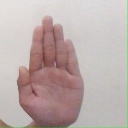
अक्षर: ध